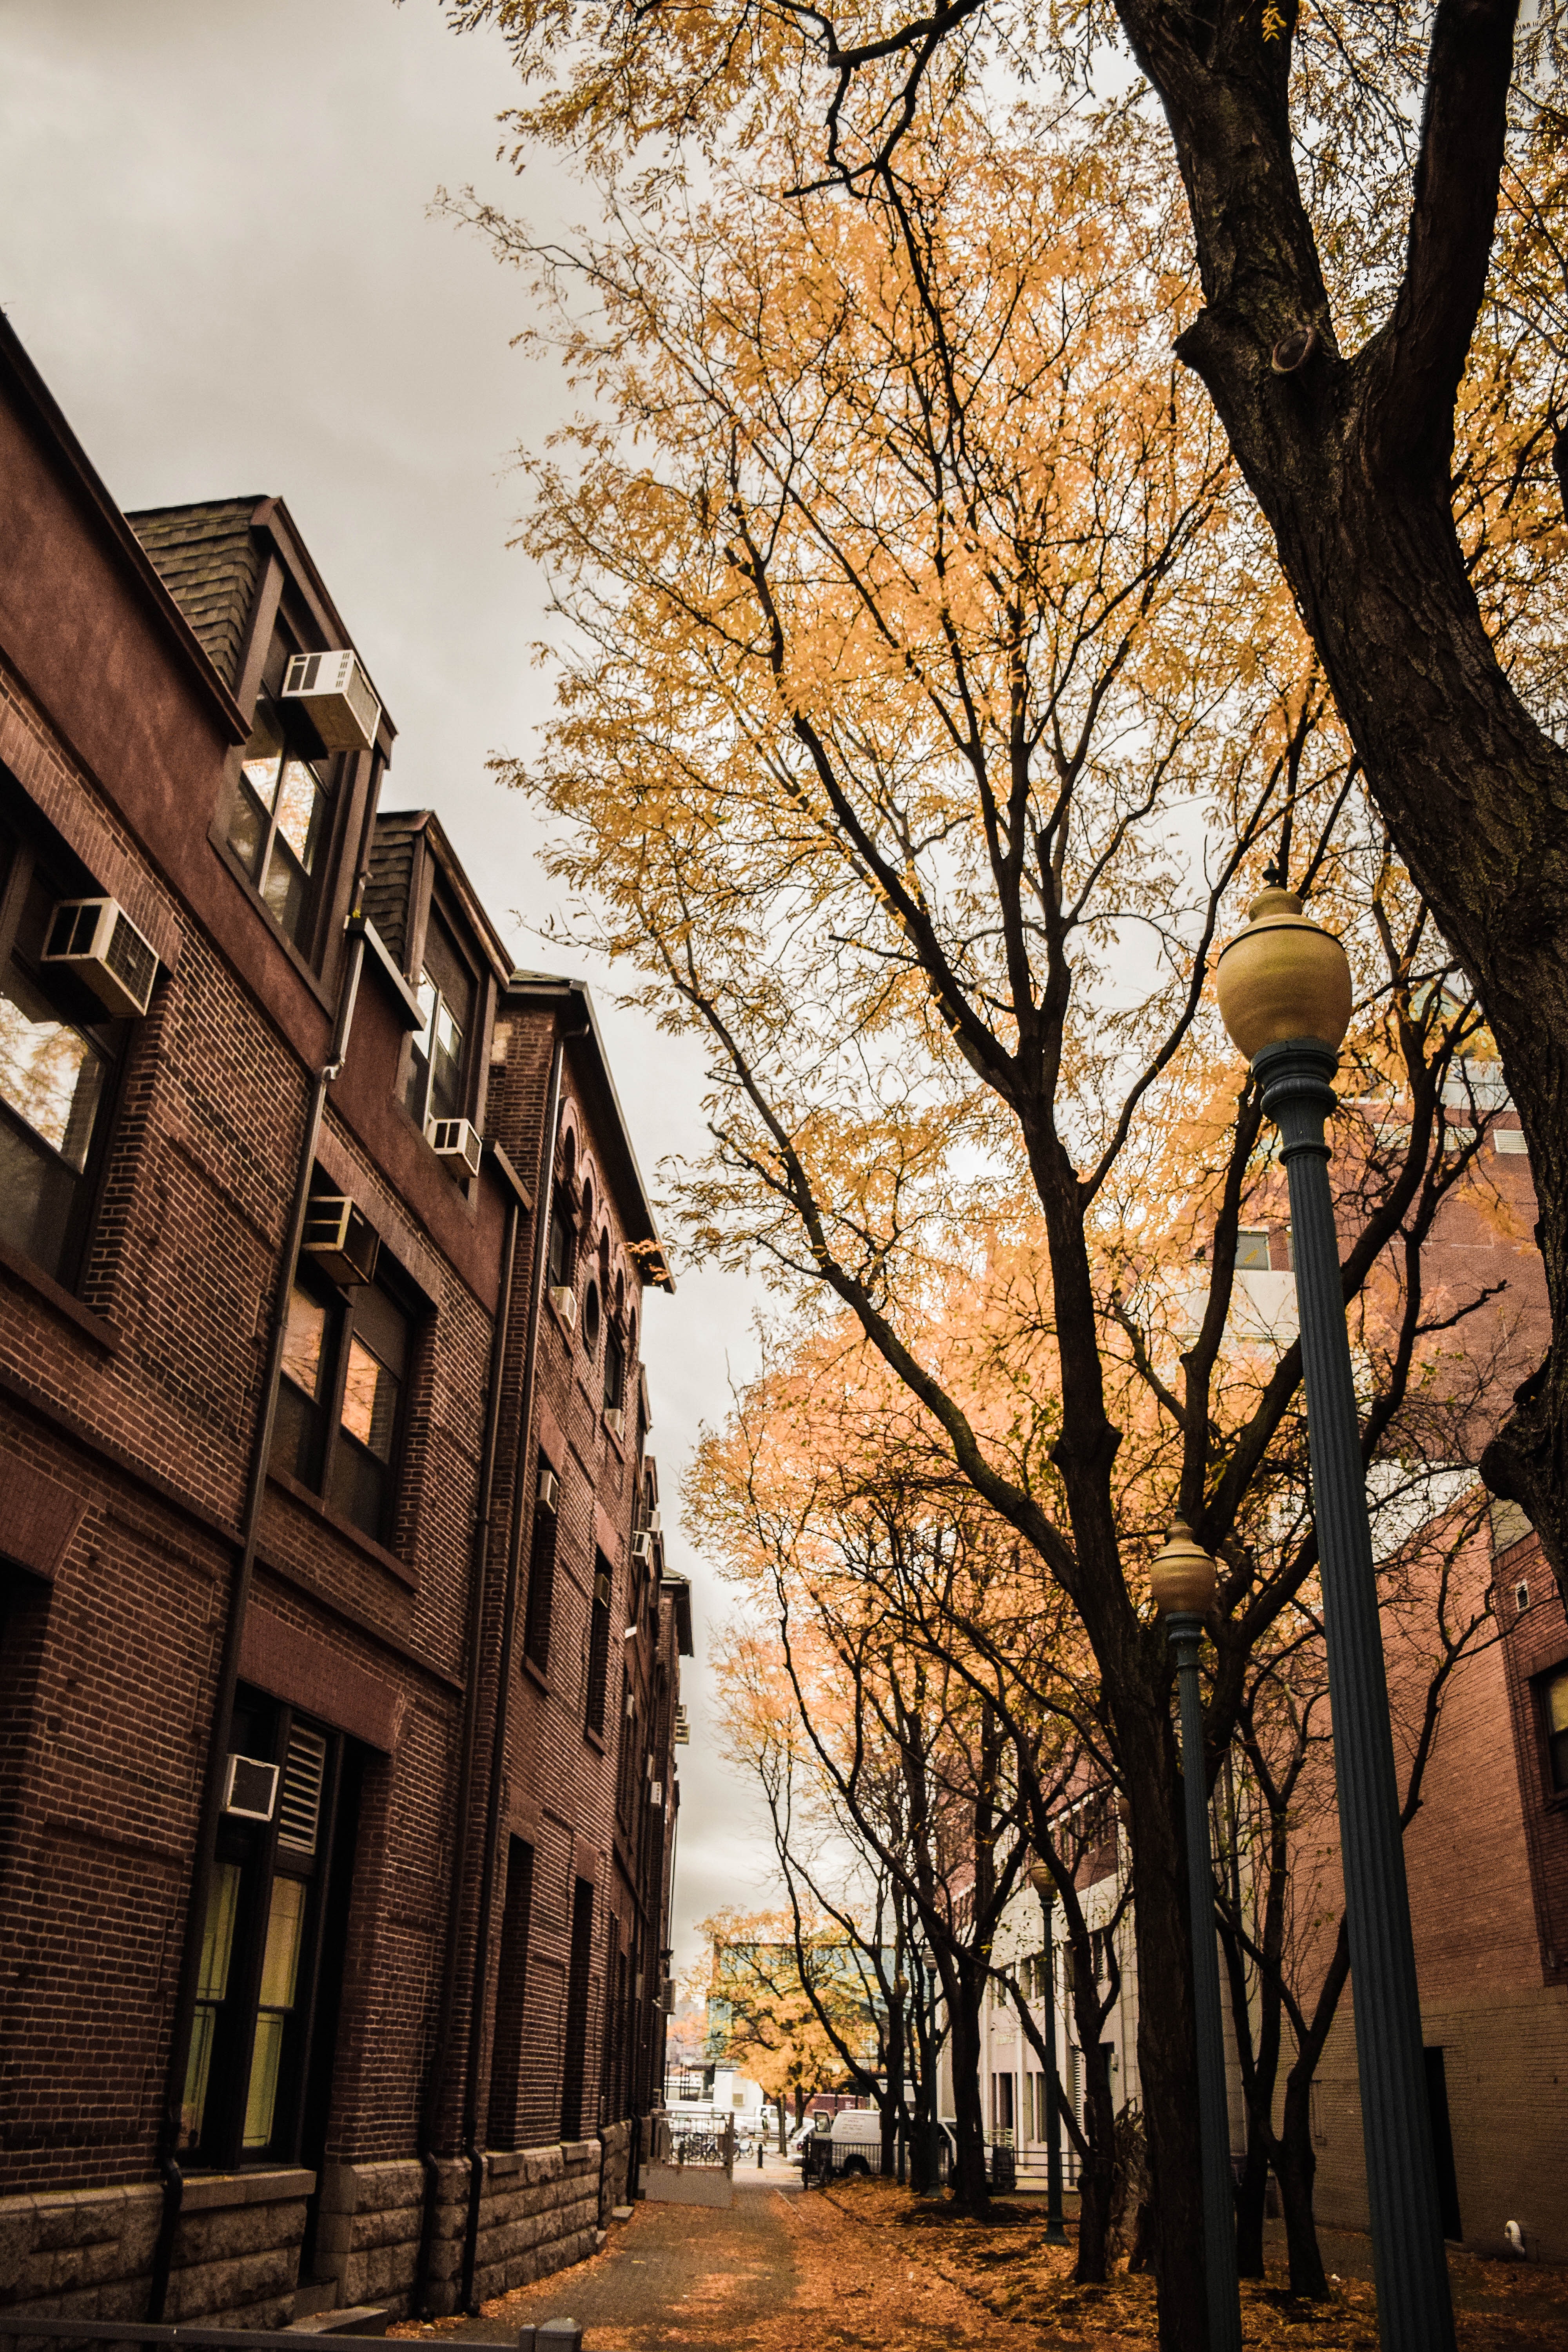
tree, sky, town, urban area, architecture, branch, street, yellow, daytime, neighbourhood, woody plant, city, human settlement, building, lighting, leaf, sunlight, house, spring, road, atmosphere, infrastructure, plant, autumn, street light, winter, cloud, Tints and shades, residential area, home, downtown, cobblestone, evening, road surface, light fixture, window, alley, facade